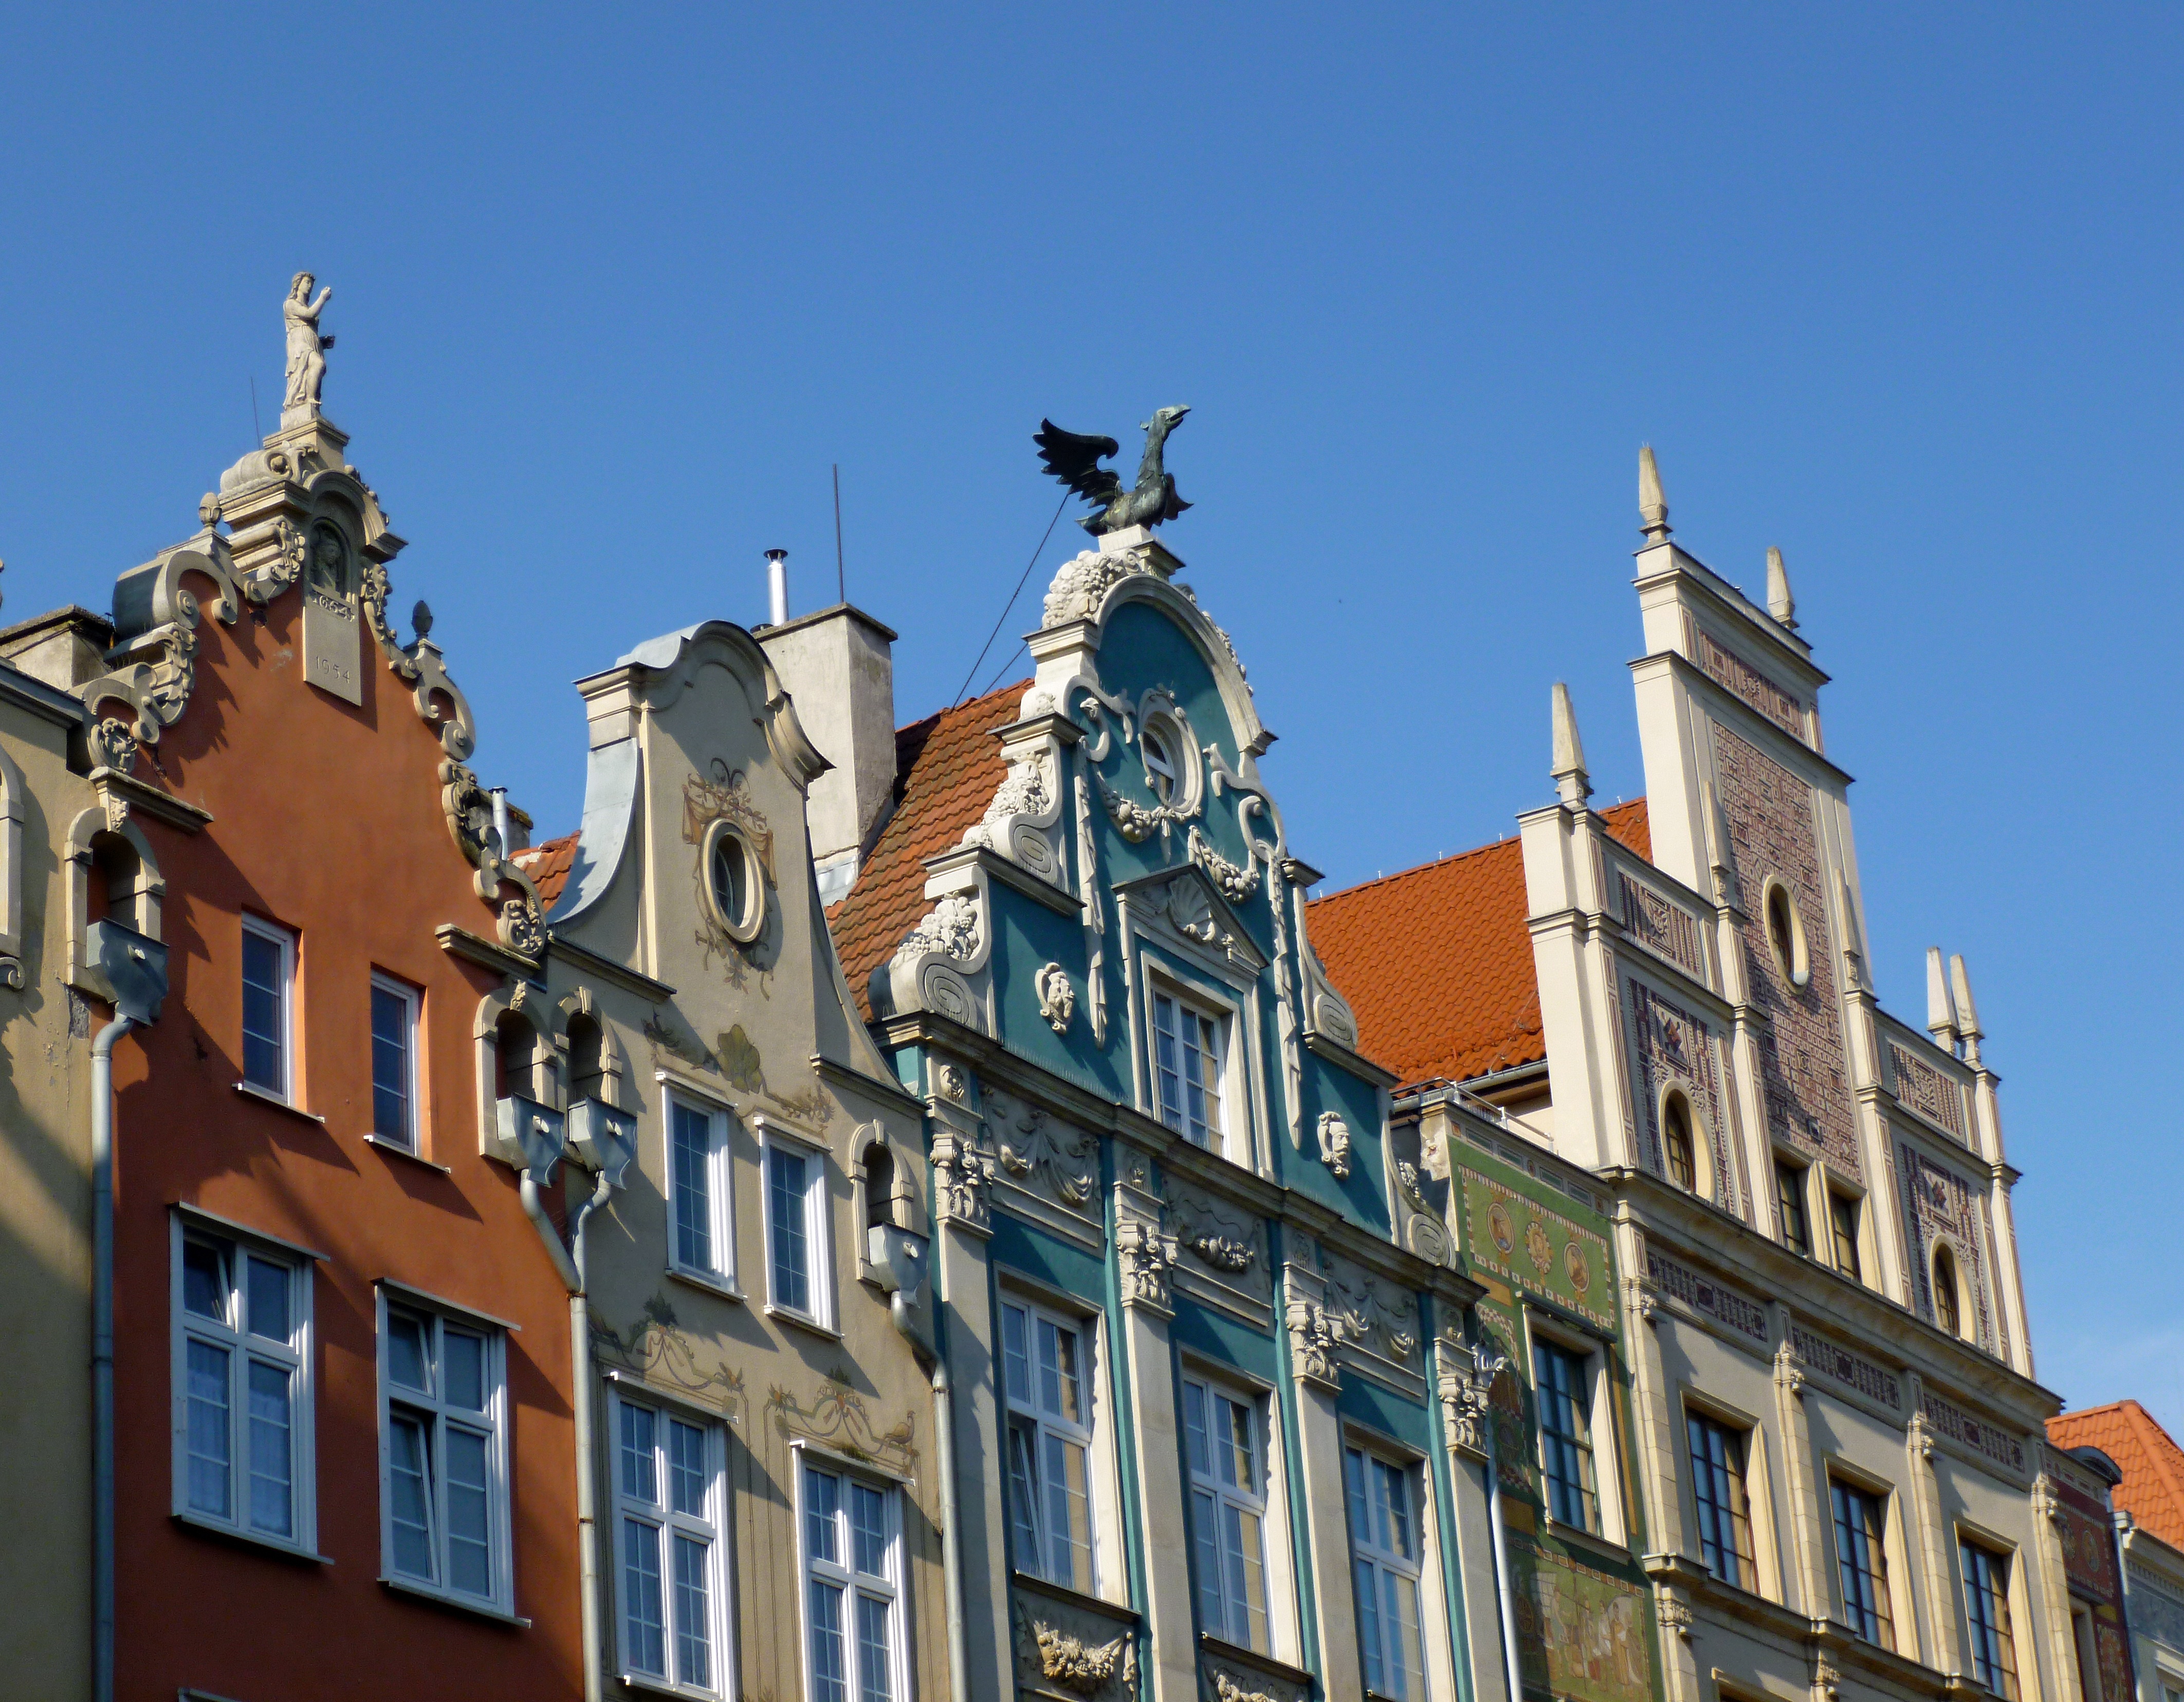
architecture, town, building, palace, cityscape, downtown, landmark, facade, tourism, ornament, old town, decorative, historically, ornaments, housewife, cottages, gdansk